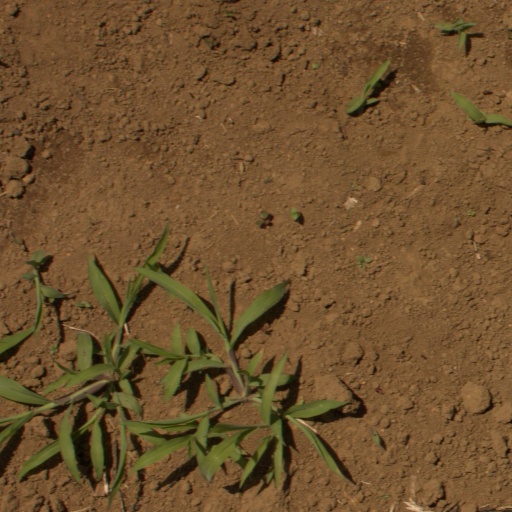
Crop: Jerusalem artichoke